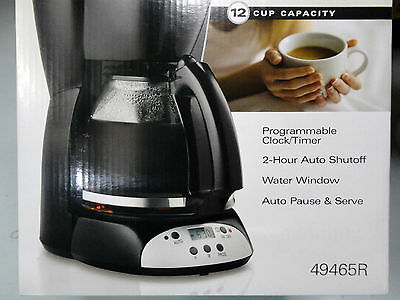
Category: coffee maker